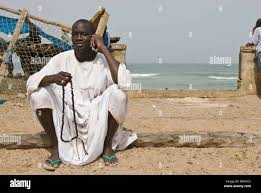
Lii benn waay la boo xam ne dafa toog ci tefes gi, sol benn yéréem bu weex, yor benn kurusam mel ni luy wuyu téléphone ci nopp bi, sol na dàlli carax tamit. Niñ koy séene day mel ni luy wird.